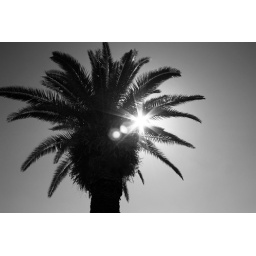
Palm tree in sunlight black and white